Saw Ganesan

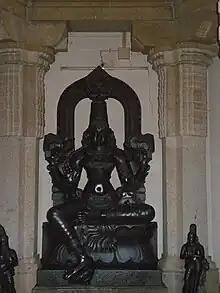
Tamil Thai Statue, Karaikudi

Ganesan was a great admirer of the Tamil language. He took as his mission the popularisation of Kamba Ramayanam, the Tamil version of Ramayana written by Tamil poet Kambar. Ganesan founded the Kamban Kazhagam academy in 1939.